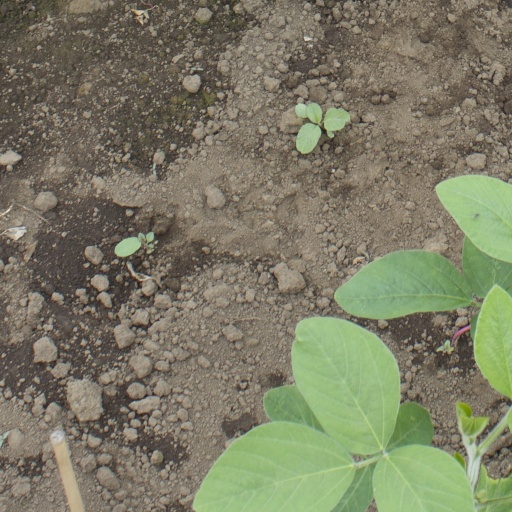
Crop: soybean